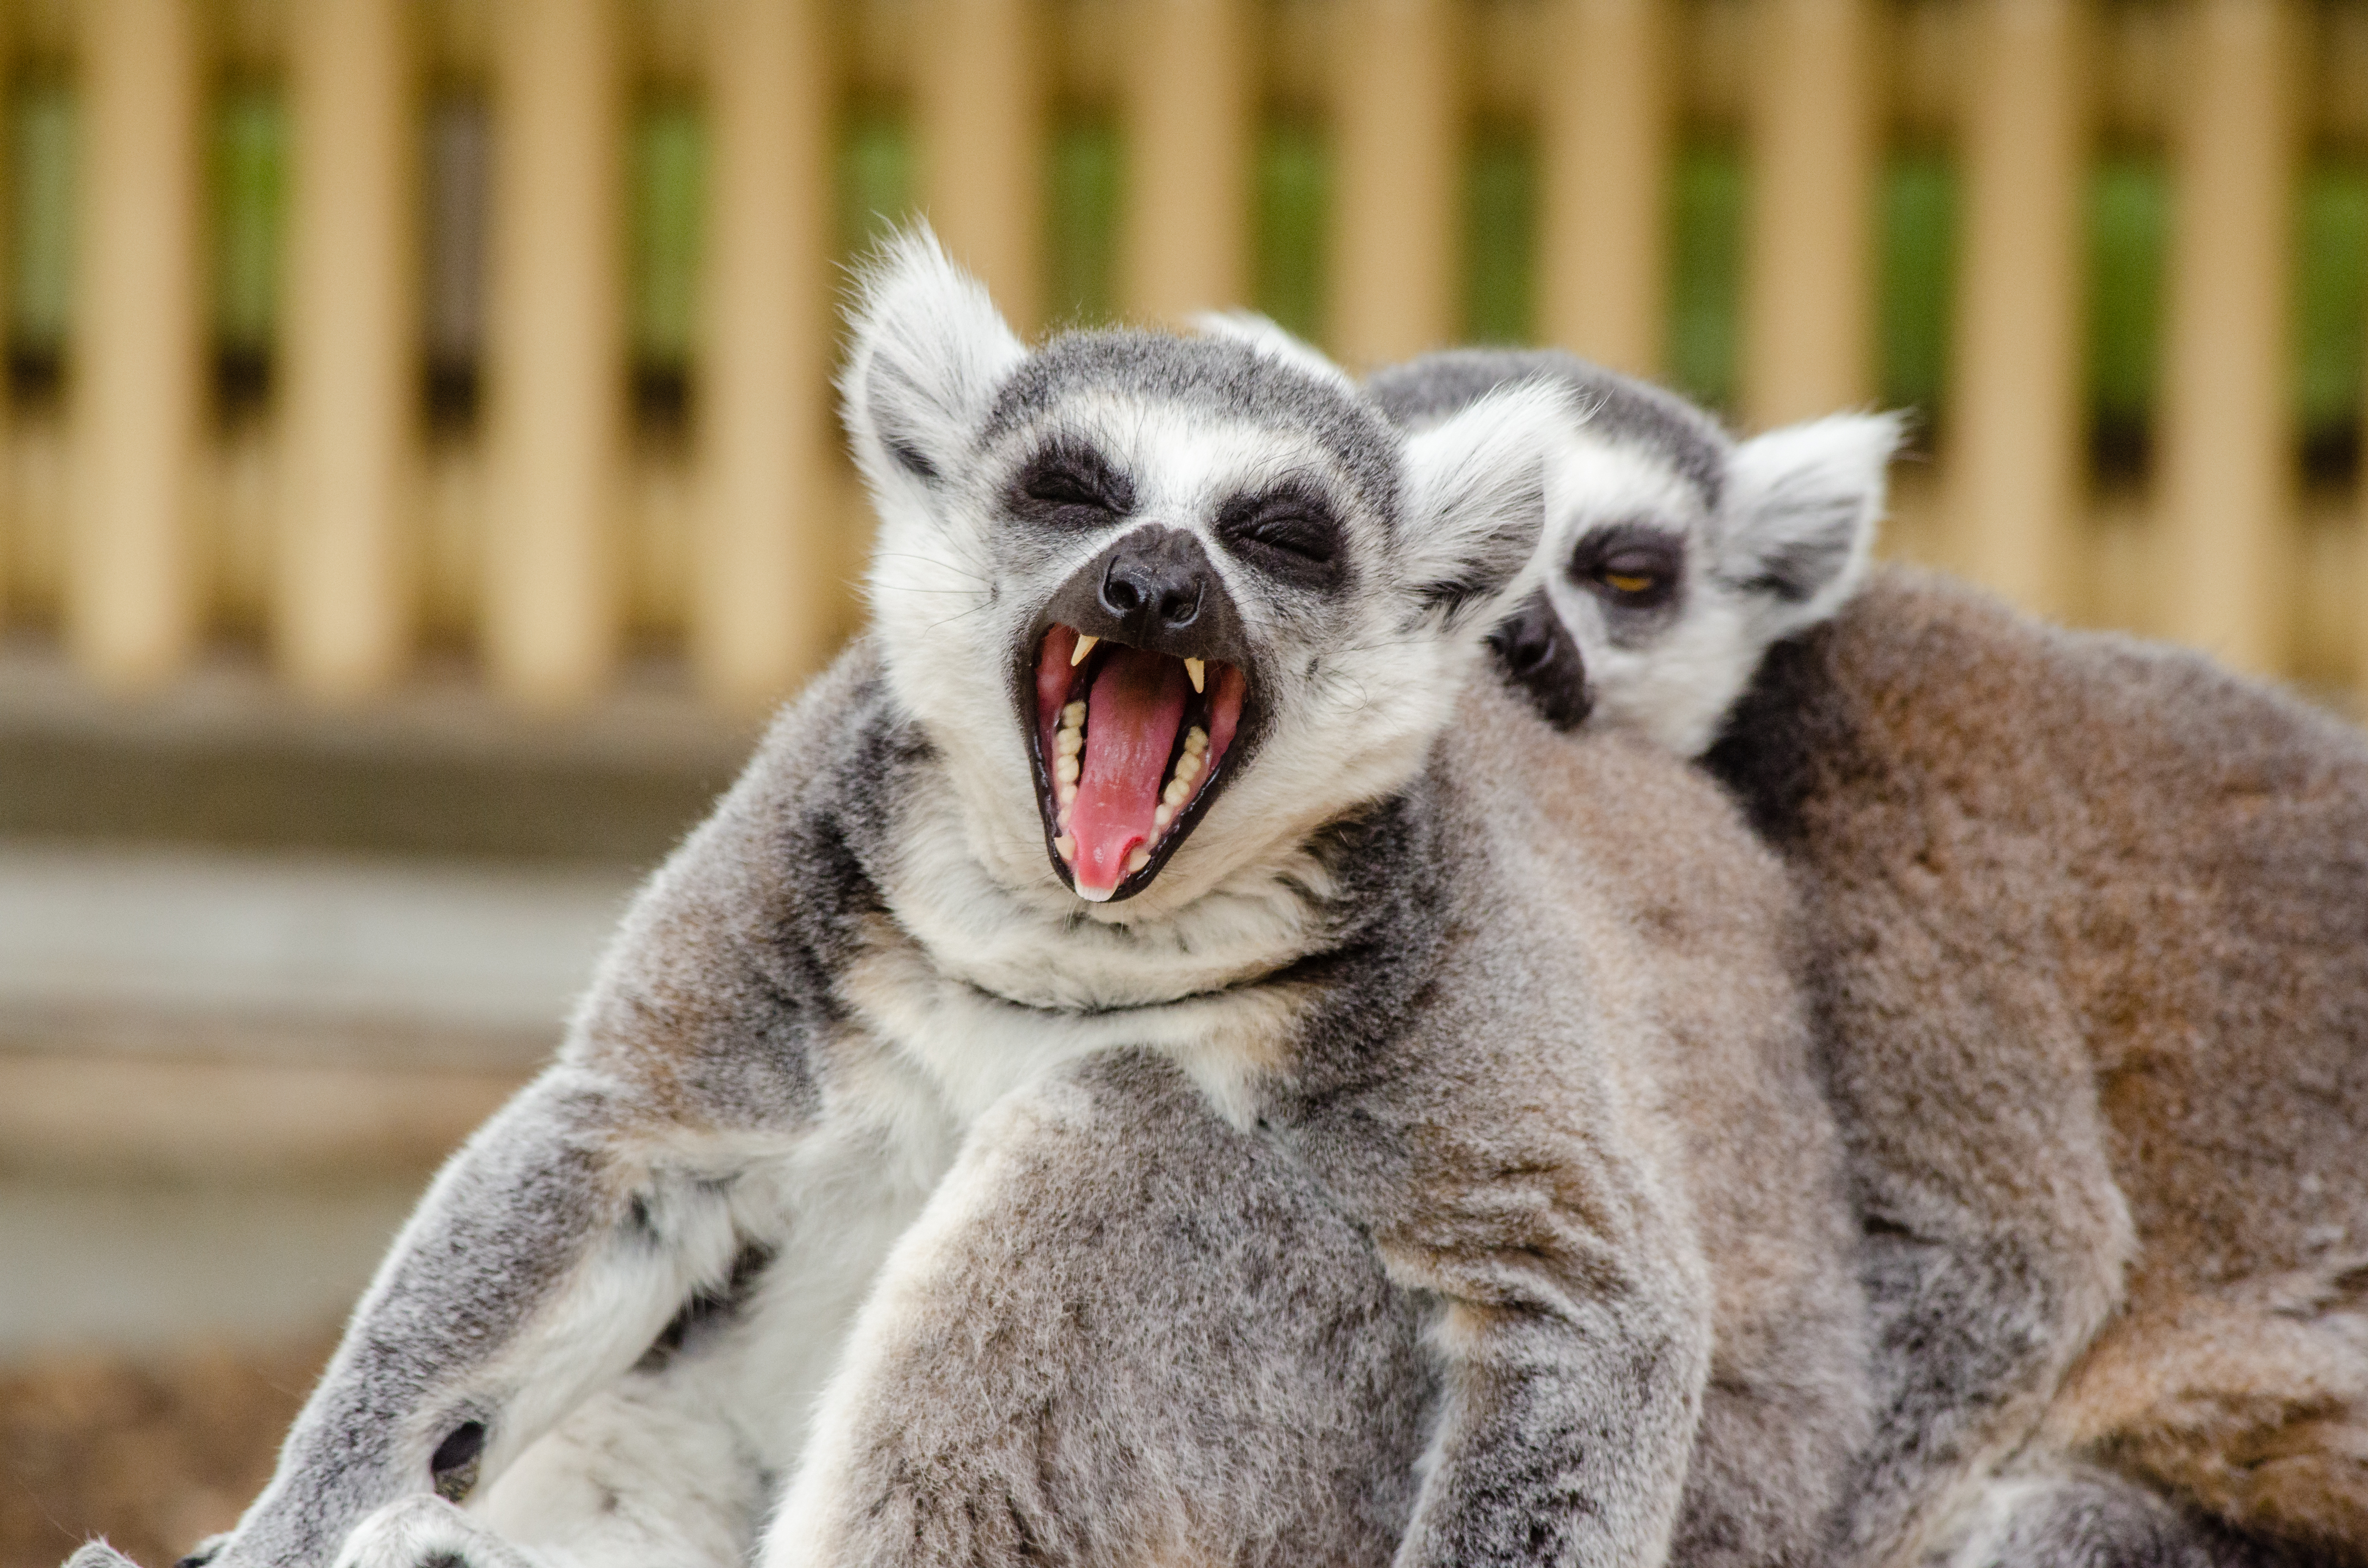
tree, bokeh, ring, feet, animal, cute, female, wildlife, zoo, fur, mammal, nikon, fauna, primate, eyes, hands, animals, madagascar, vertebrate, tier, ss, fell, augen, baum, adorable, lemur, d7000, niedlich, weiblich, tailed, catta, katta, tierpart, hnde, fse, madagaskar, 300mm, koala, marsupial